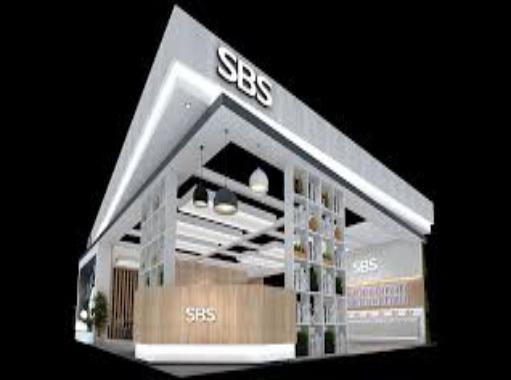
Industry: Others